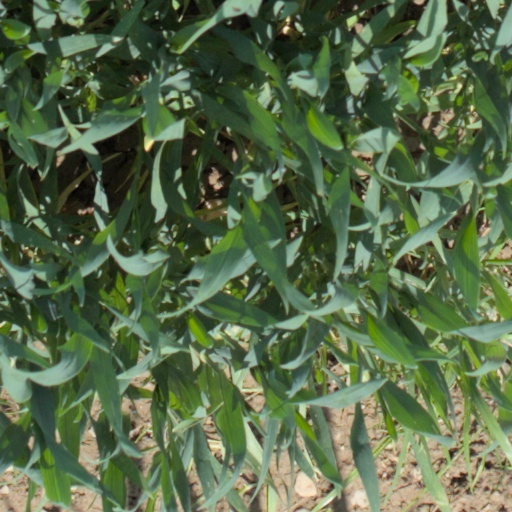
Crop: wheat